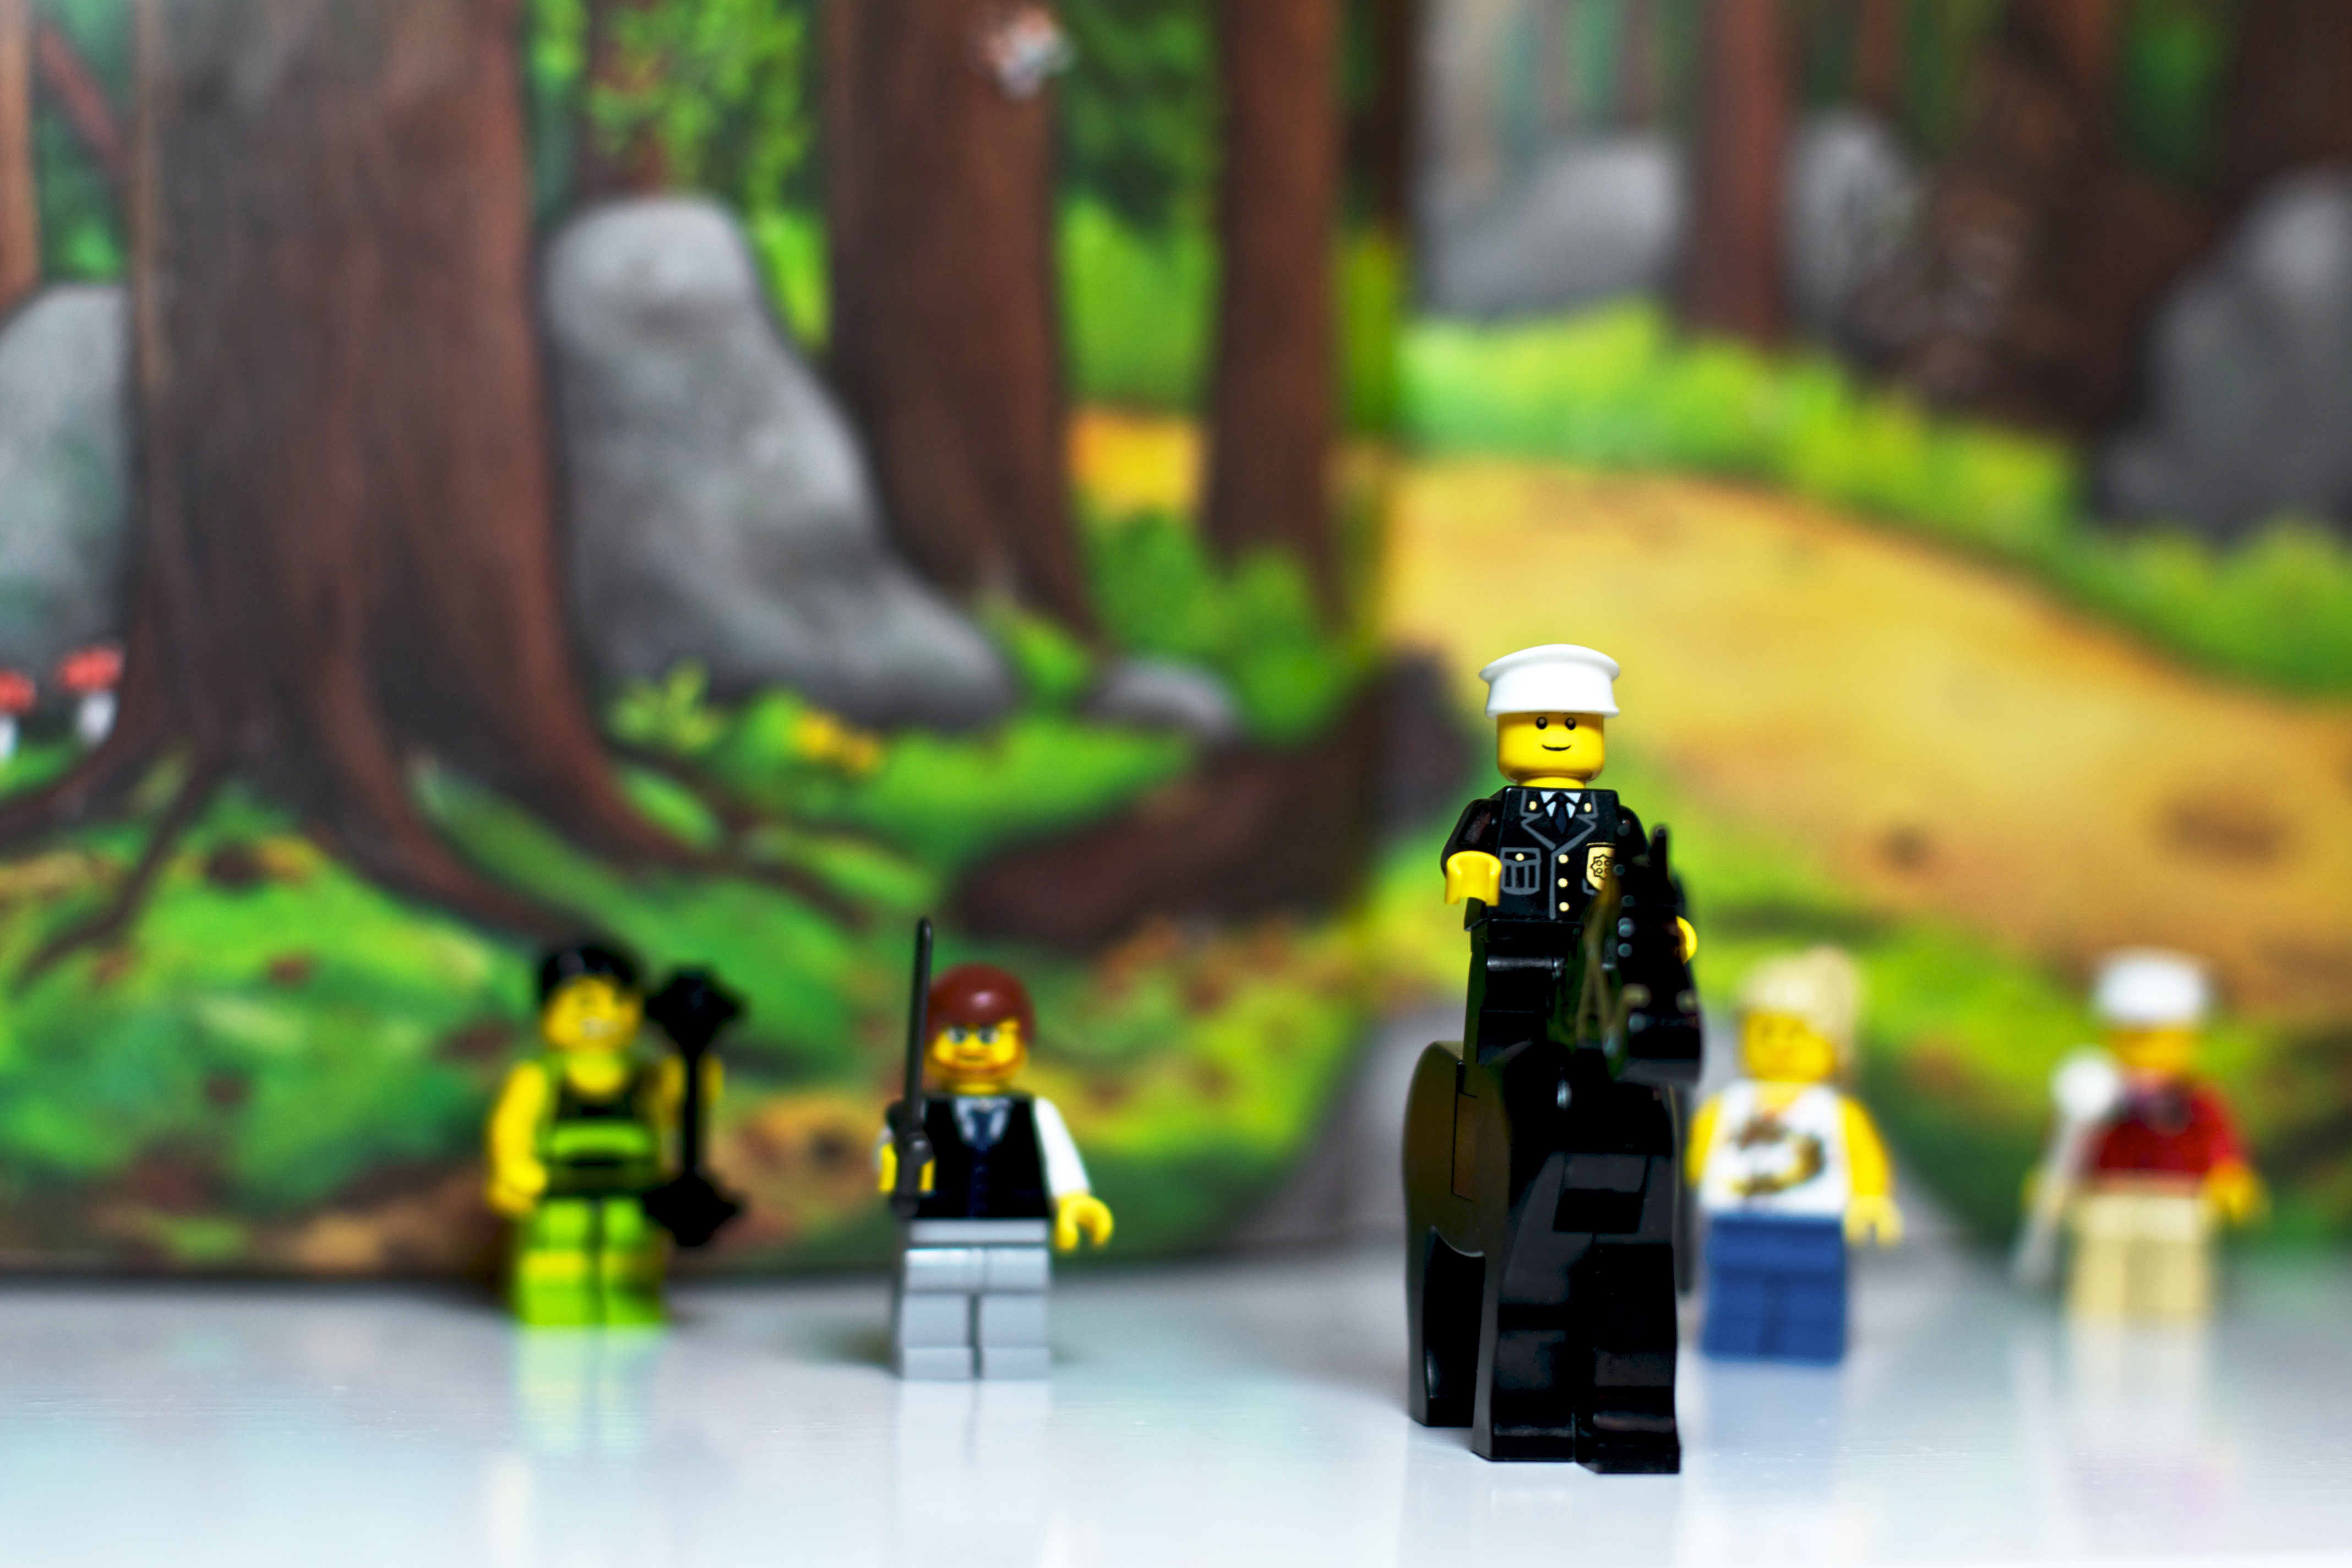
play, toy, woods, colors, 50mm, stilllife, lego, sony, screenshot, a700, fiveoh, season2, thechase, thegetaway